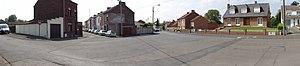
La Fosse Raismes de la Compagnie des mines d'Anzin était un charbonnage constitué de deux puits situé à Anzin, Nord, Nord-Pas-de-Calais, France.